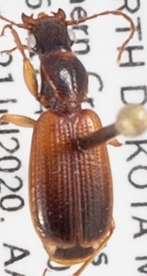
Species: Cymindis neglecta
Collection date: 2020-07-21
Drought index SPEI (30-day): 0.26
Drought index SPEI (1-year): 0.288
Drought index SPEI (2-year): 1.22